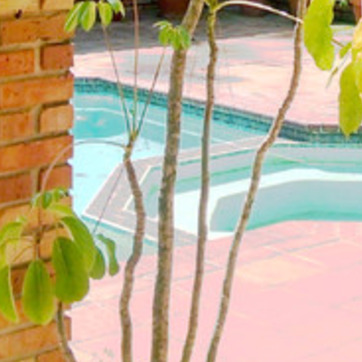
Material: water